Tadeusz Fijewski

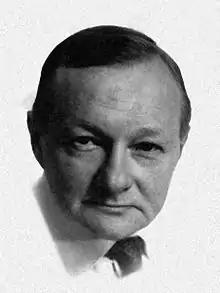
"Tadeusz Fijewski (1969)"

Tadeusz Fijewski (14 July 1911 – 12 November 1978) was a Polish stage and film actor. He appeared in 50 films between 1927 and 1978.